Diffuse series

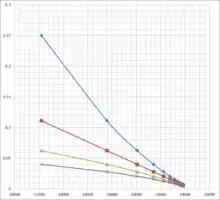
Graph showing wavelengths of the diffuse series of sodium plotted against N (inverse square) making assumptions of different starting point of n. Blue diamond starts with n=2, red square starts with n=3, green triangle starts with n=4, violet X starts with n=5. Only with starting n of 3 is a straight line achieved

A diffuse series of triplet lines is designated by series letter "d" and formula "1p-md". The diffuse series of singlet lines has series letter "S" and formula "1P-mS".